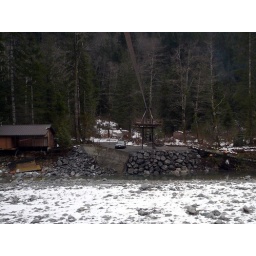
The ground under the cable car landing finally is secure. Thanks Mark!